Jeff Bingaman

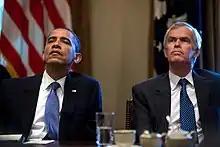
Bingaman with President Obama in 2010

Limited to seek other statewide office by the state constitution, Bingaman announced on January 14, 1981, his candidacy for the U.S. Senate, the first to do so. In 1982, Bingaman was elected to the Senate, defeating one-term Republican incumbent Harrison Schmitt. Bingaman accused Schmitt of not paying enough attention to local matters; his campaign slogan was "What on Earth has he done for you lately?"—a jab at Schmitt's previous service as an astronaut who had walked on the Moon. He was reelected four times.